Cara Dillon

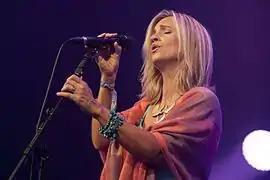
Dillon at the Cambridge Folk Festival, 2014

In 2009, Cara recorded the official Children in Need single, "All You Need Is Love" alongside Peter Gabriel, Terry Wogan, Hayley Westenra and others at Abbey Road Studios. In September she also recorded a live DVD called "Cara Dillon – Live at the Grand Opera House" in the Opera House in Belfast with the line up from her award-winning album Hill of Thieves. Acclaimed loudspeaker manufacturers Bowers & Wilkins used 11 songs from this recording in their Society of Sound music club which showcases ultra high quality audio recording for audiophiles. The live recording of "The Hill of Thieves" was also used by Bowers & Wilkins as a demonstration song in-store throughout the world on their Zeppelin Air iPod Speaker.